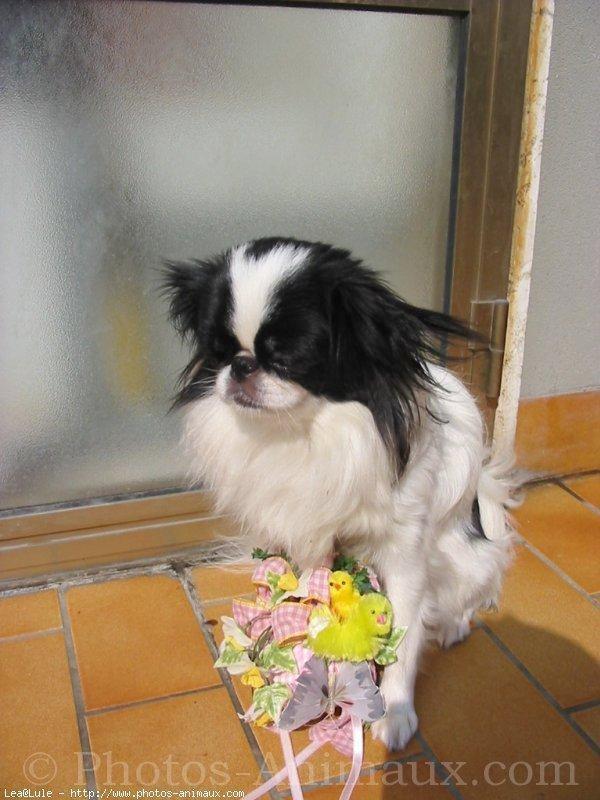
Japanese_spaniel